Shuikou, Chongzuo

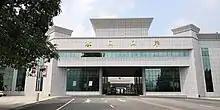
Shuikou border checkpoint

In 1792 the border crossing officially opened. In 1889, an customs office was set up to facilitate trading. Through the 1950s, significant amounts of aid was sent through Shuikou to support North Vietnam in the war. In 1978, over 30,000 ethnic Chinese fled from Vietnam to China through the town, as tensions built up between the countries. Between 1979 and 1993 the crossing was closed due to hostile China–Vietnam relations. Nowadays it is one of the three major border crossings between Guangxi province and Vietnam. A new, larger cross-border bridge is under construction.